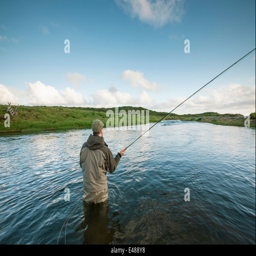
man fishing for salmon in a beautiful surrounding